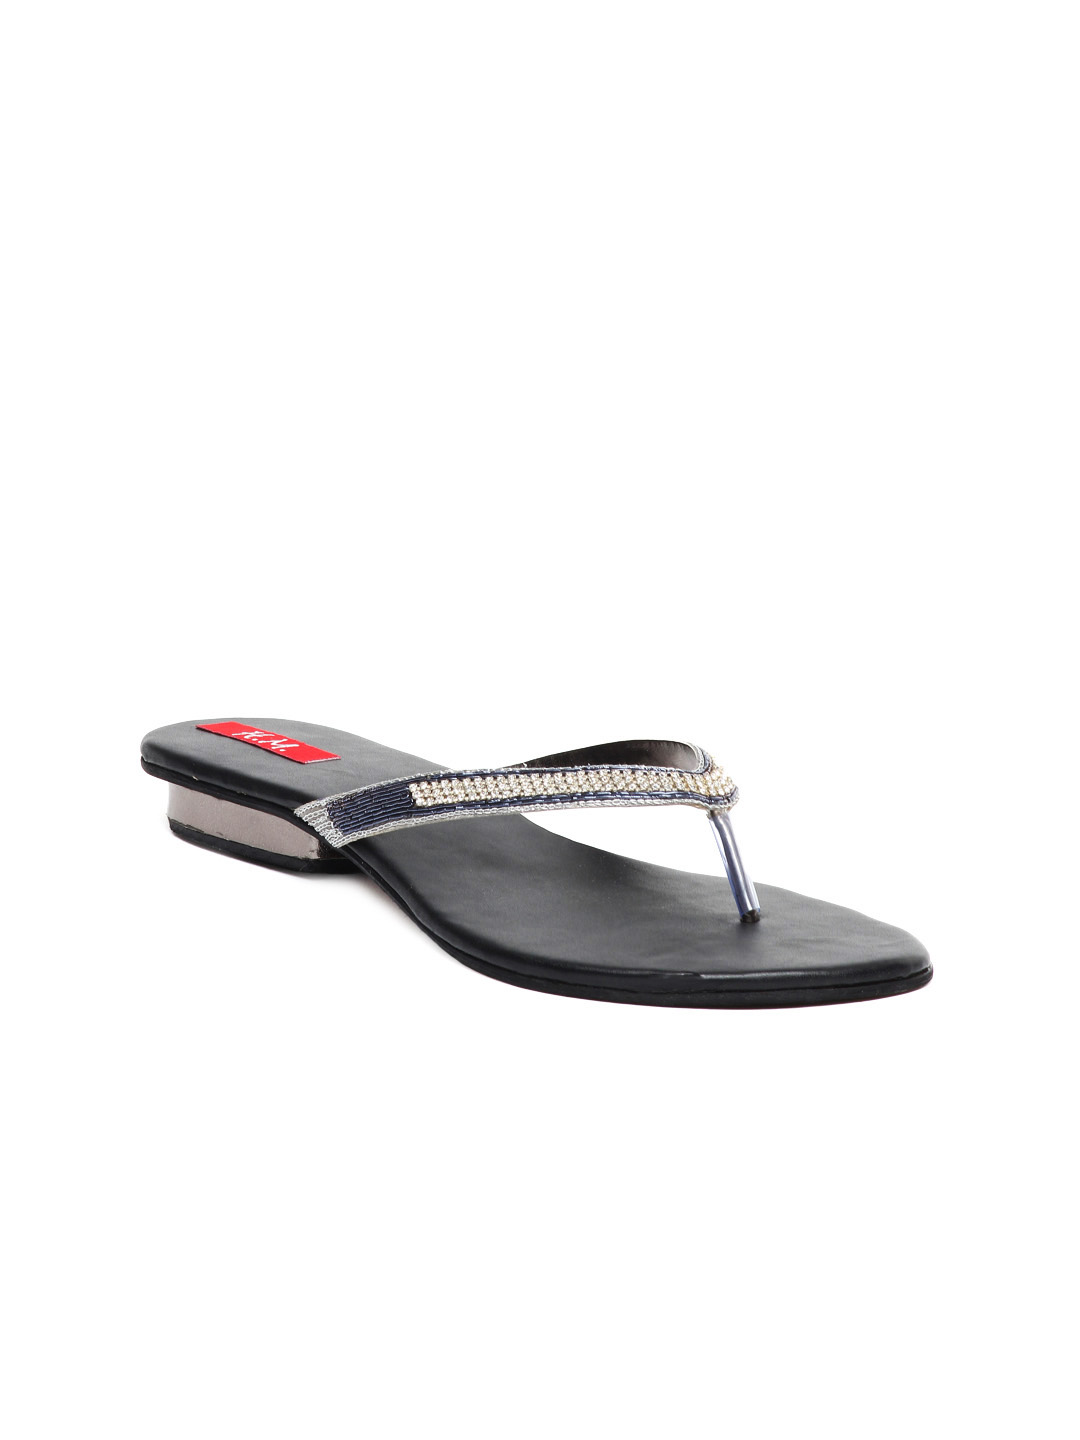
HM Women Black Flats
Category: Footwear / Shoes / Heels
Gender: Women
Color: Black
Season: Winter 2012
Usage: Casual